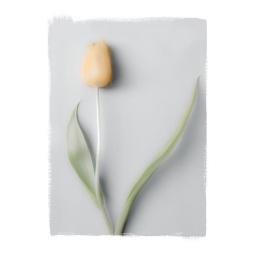
Shot on light blue box lid with window light and white refelector. Colours, tones and textures modified in Adobe RAW.